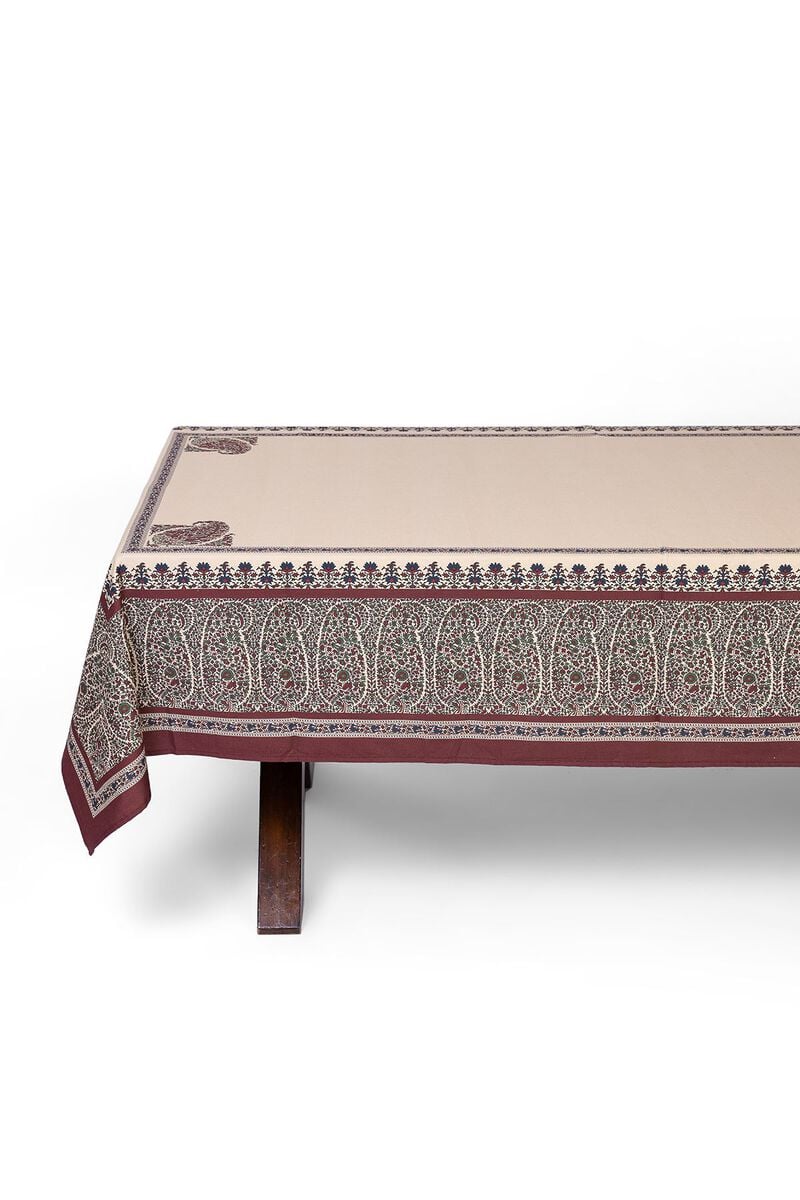
burgundy paisley table cover